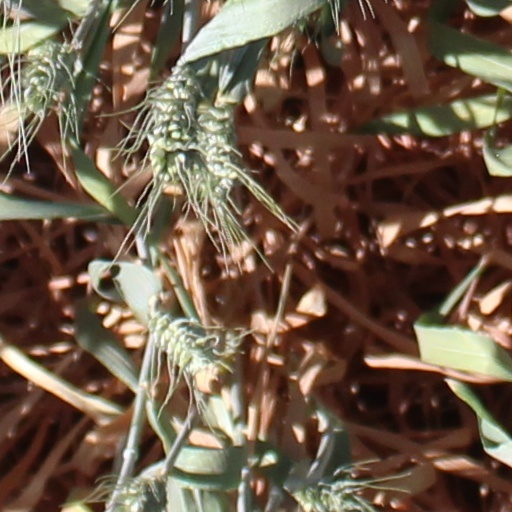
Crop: wheat